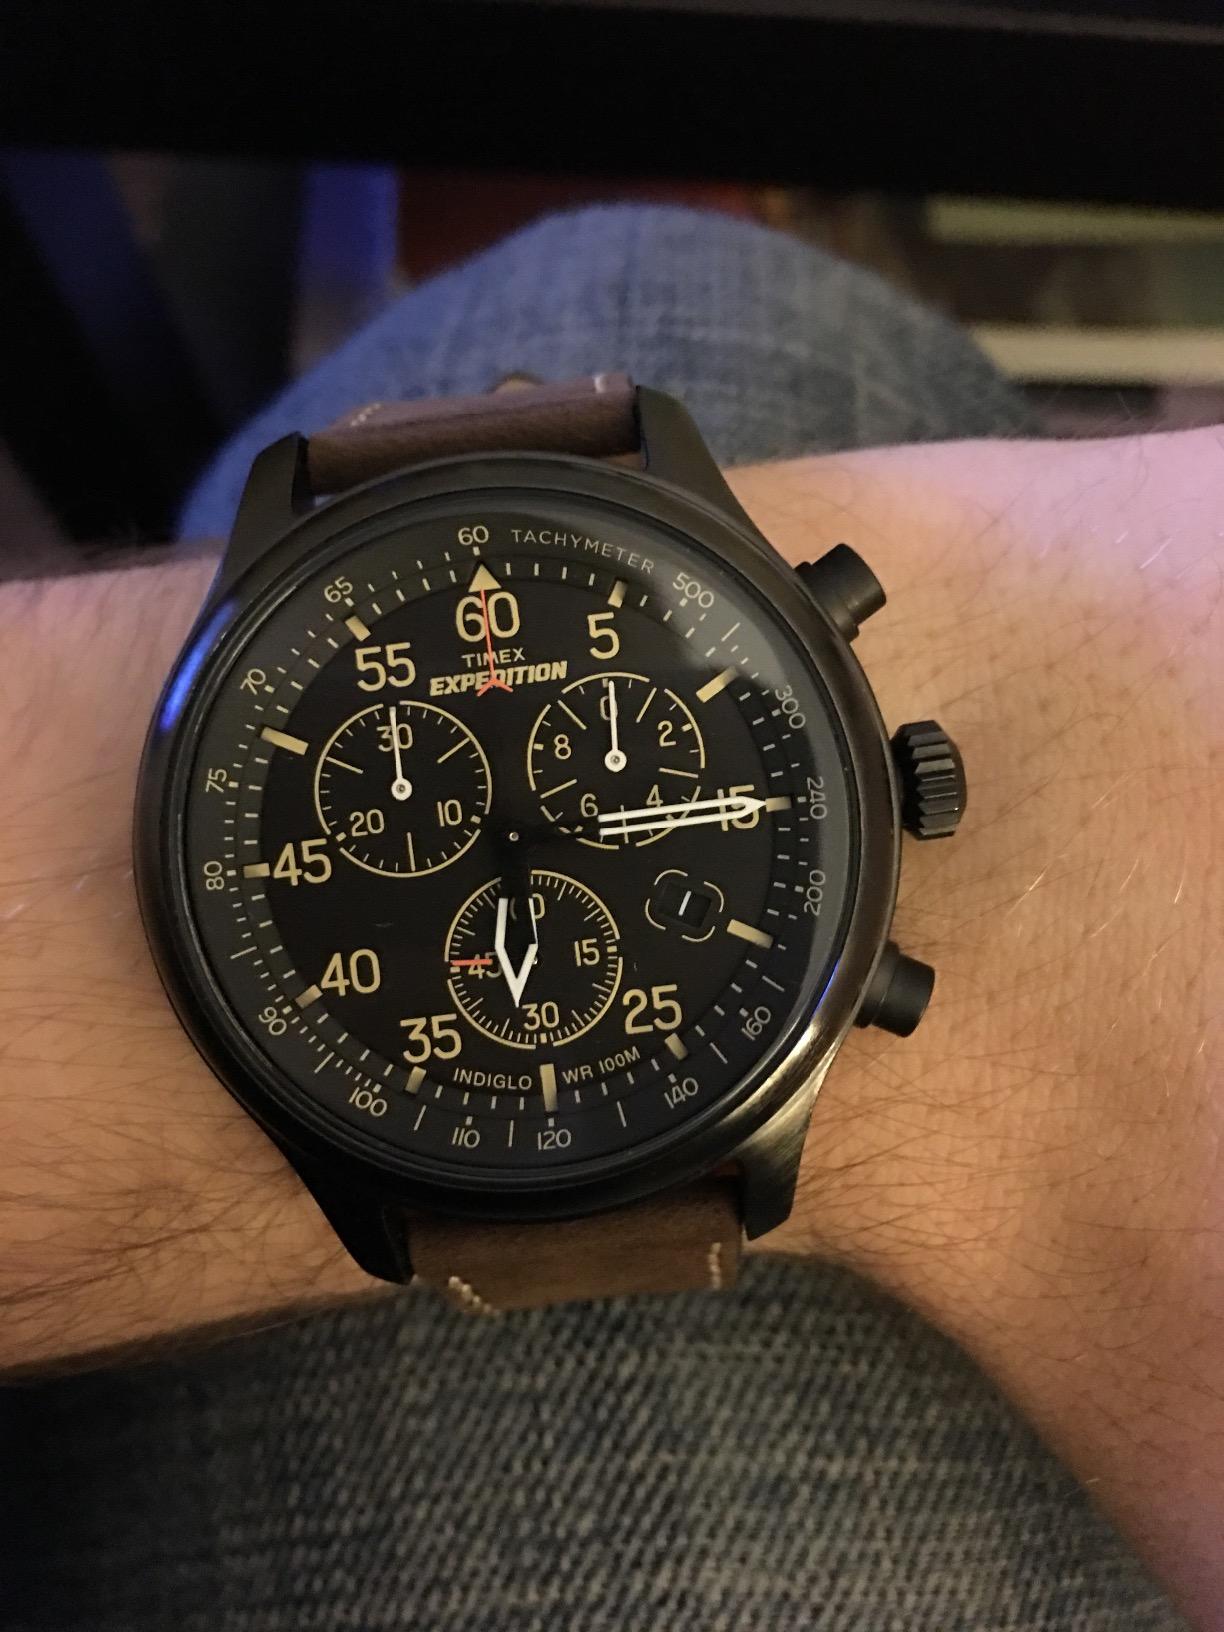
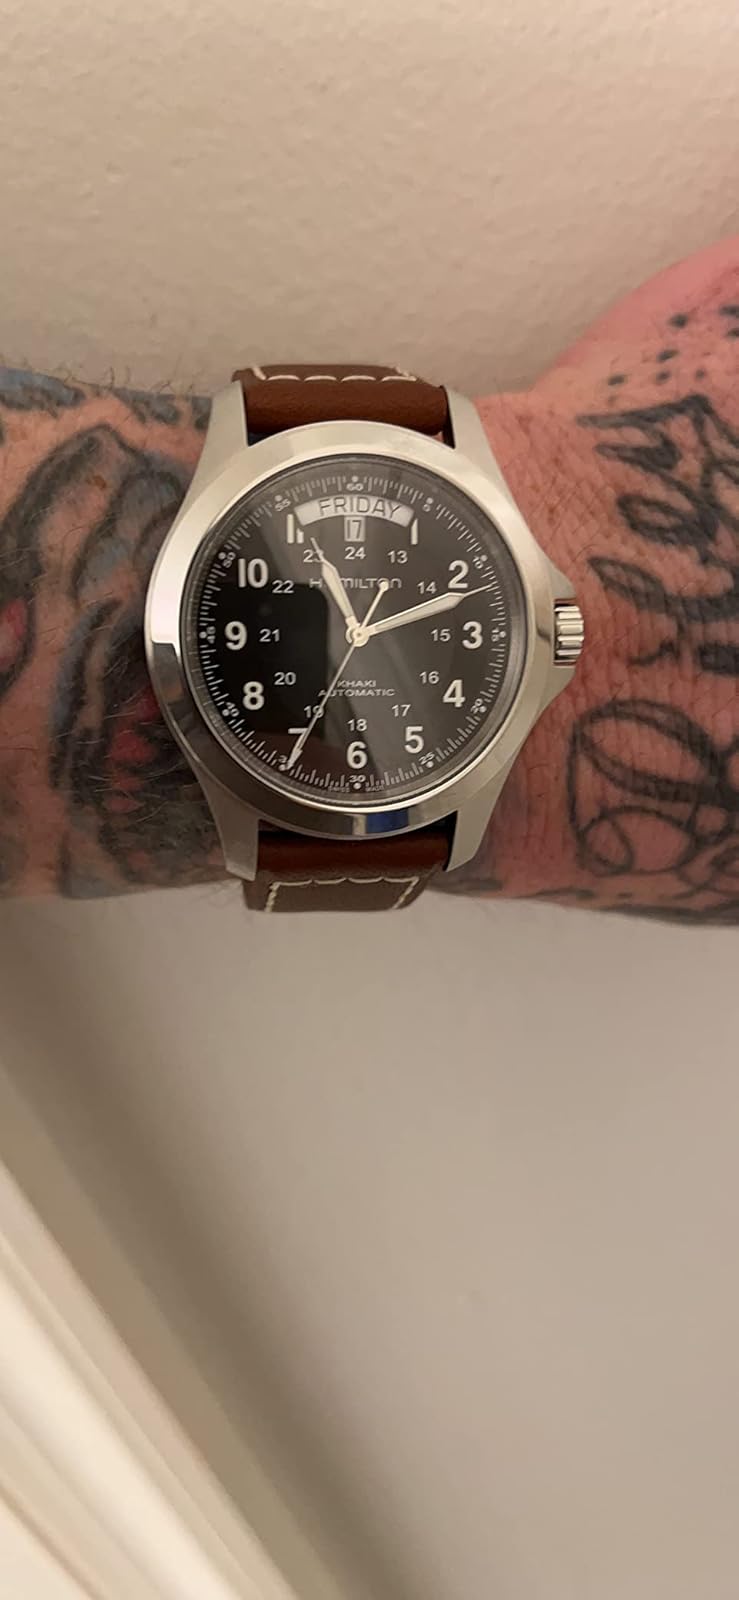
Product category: accessories_watch
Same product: no